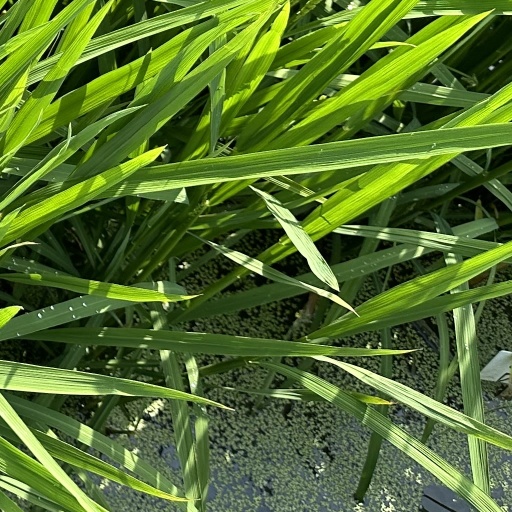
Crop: rice